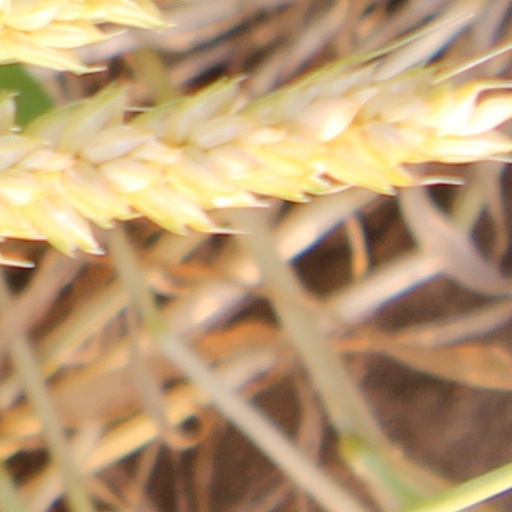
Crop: wheat